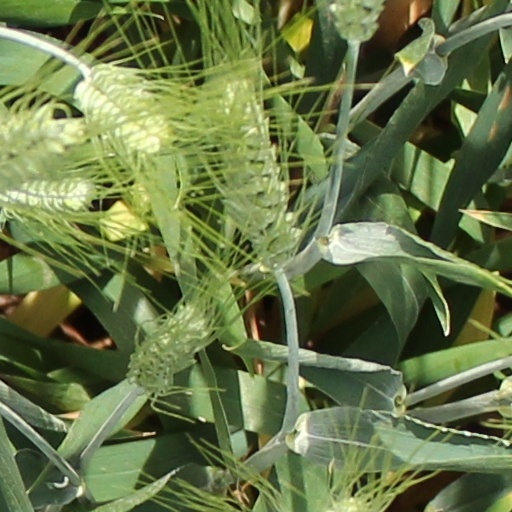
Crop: wheat